Question: Please indicate a possible affordance area of the frisbee that can be used for throwing
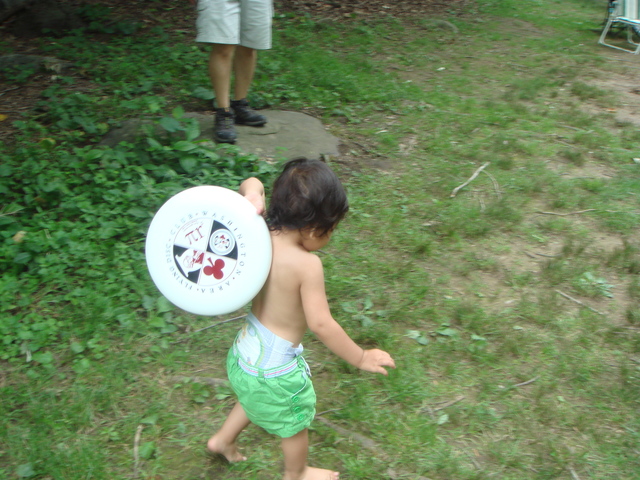
Answer: [140.916, 182.034, 275.861, 320.495]